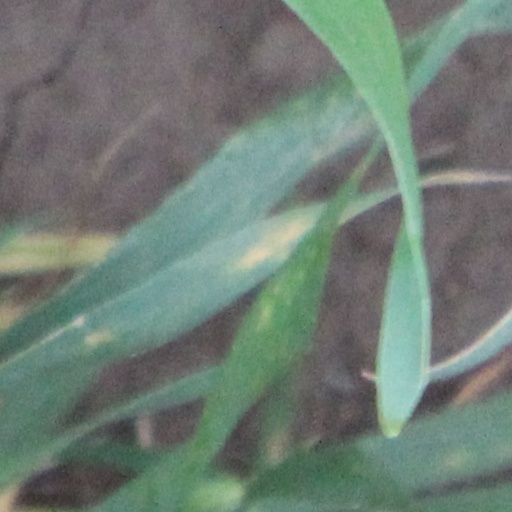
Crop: wheat